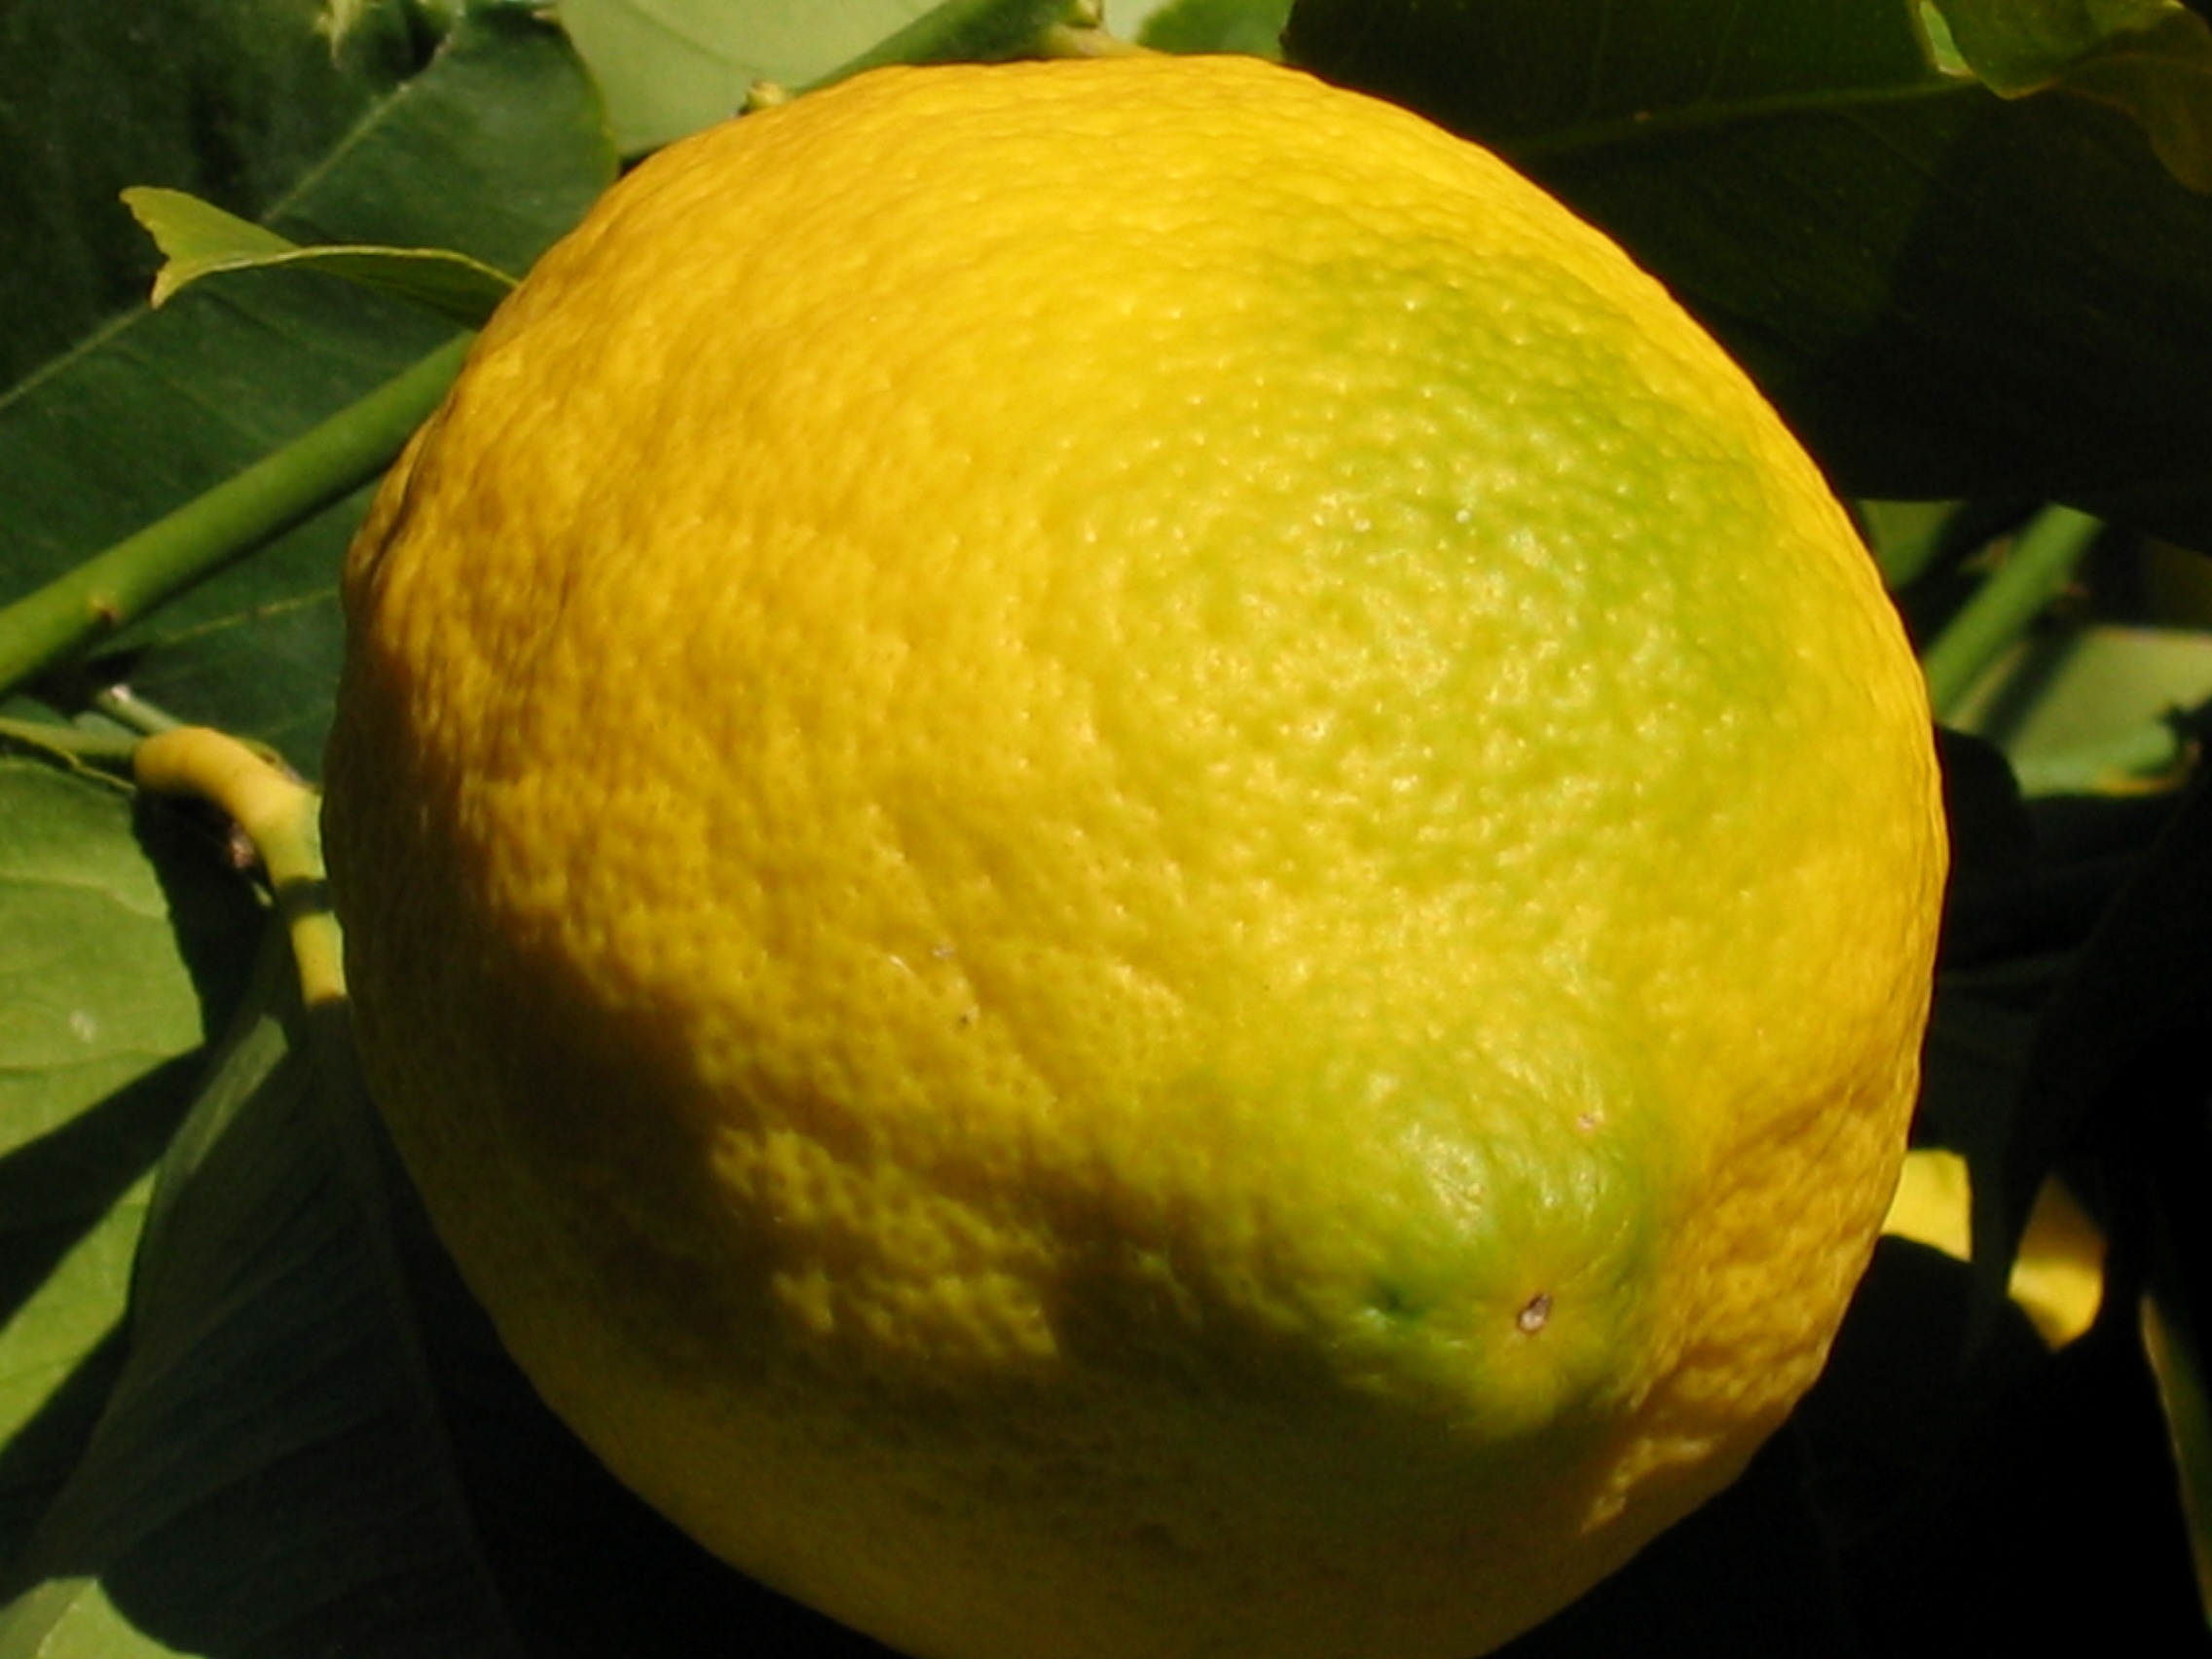
tree, nature, plant, fruit, food, produce, vegetable, macro, yellow, lemon, lime, citron, citrus, flowering plant, bitter orange, mandarin orange, land plant, sweet lemon, key lime, meyer lemon, tangelo, yuzu, persian lime